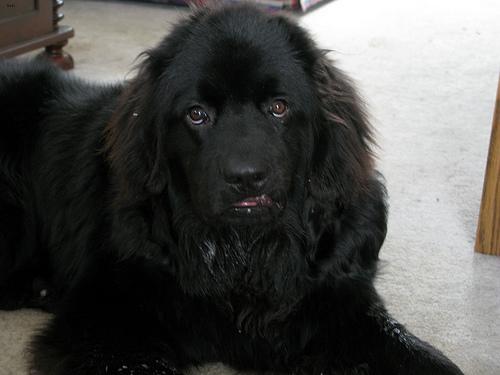
Breed: newfoundland